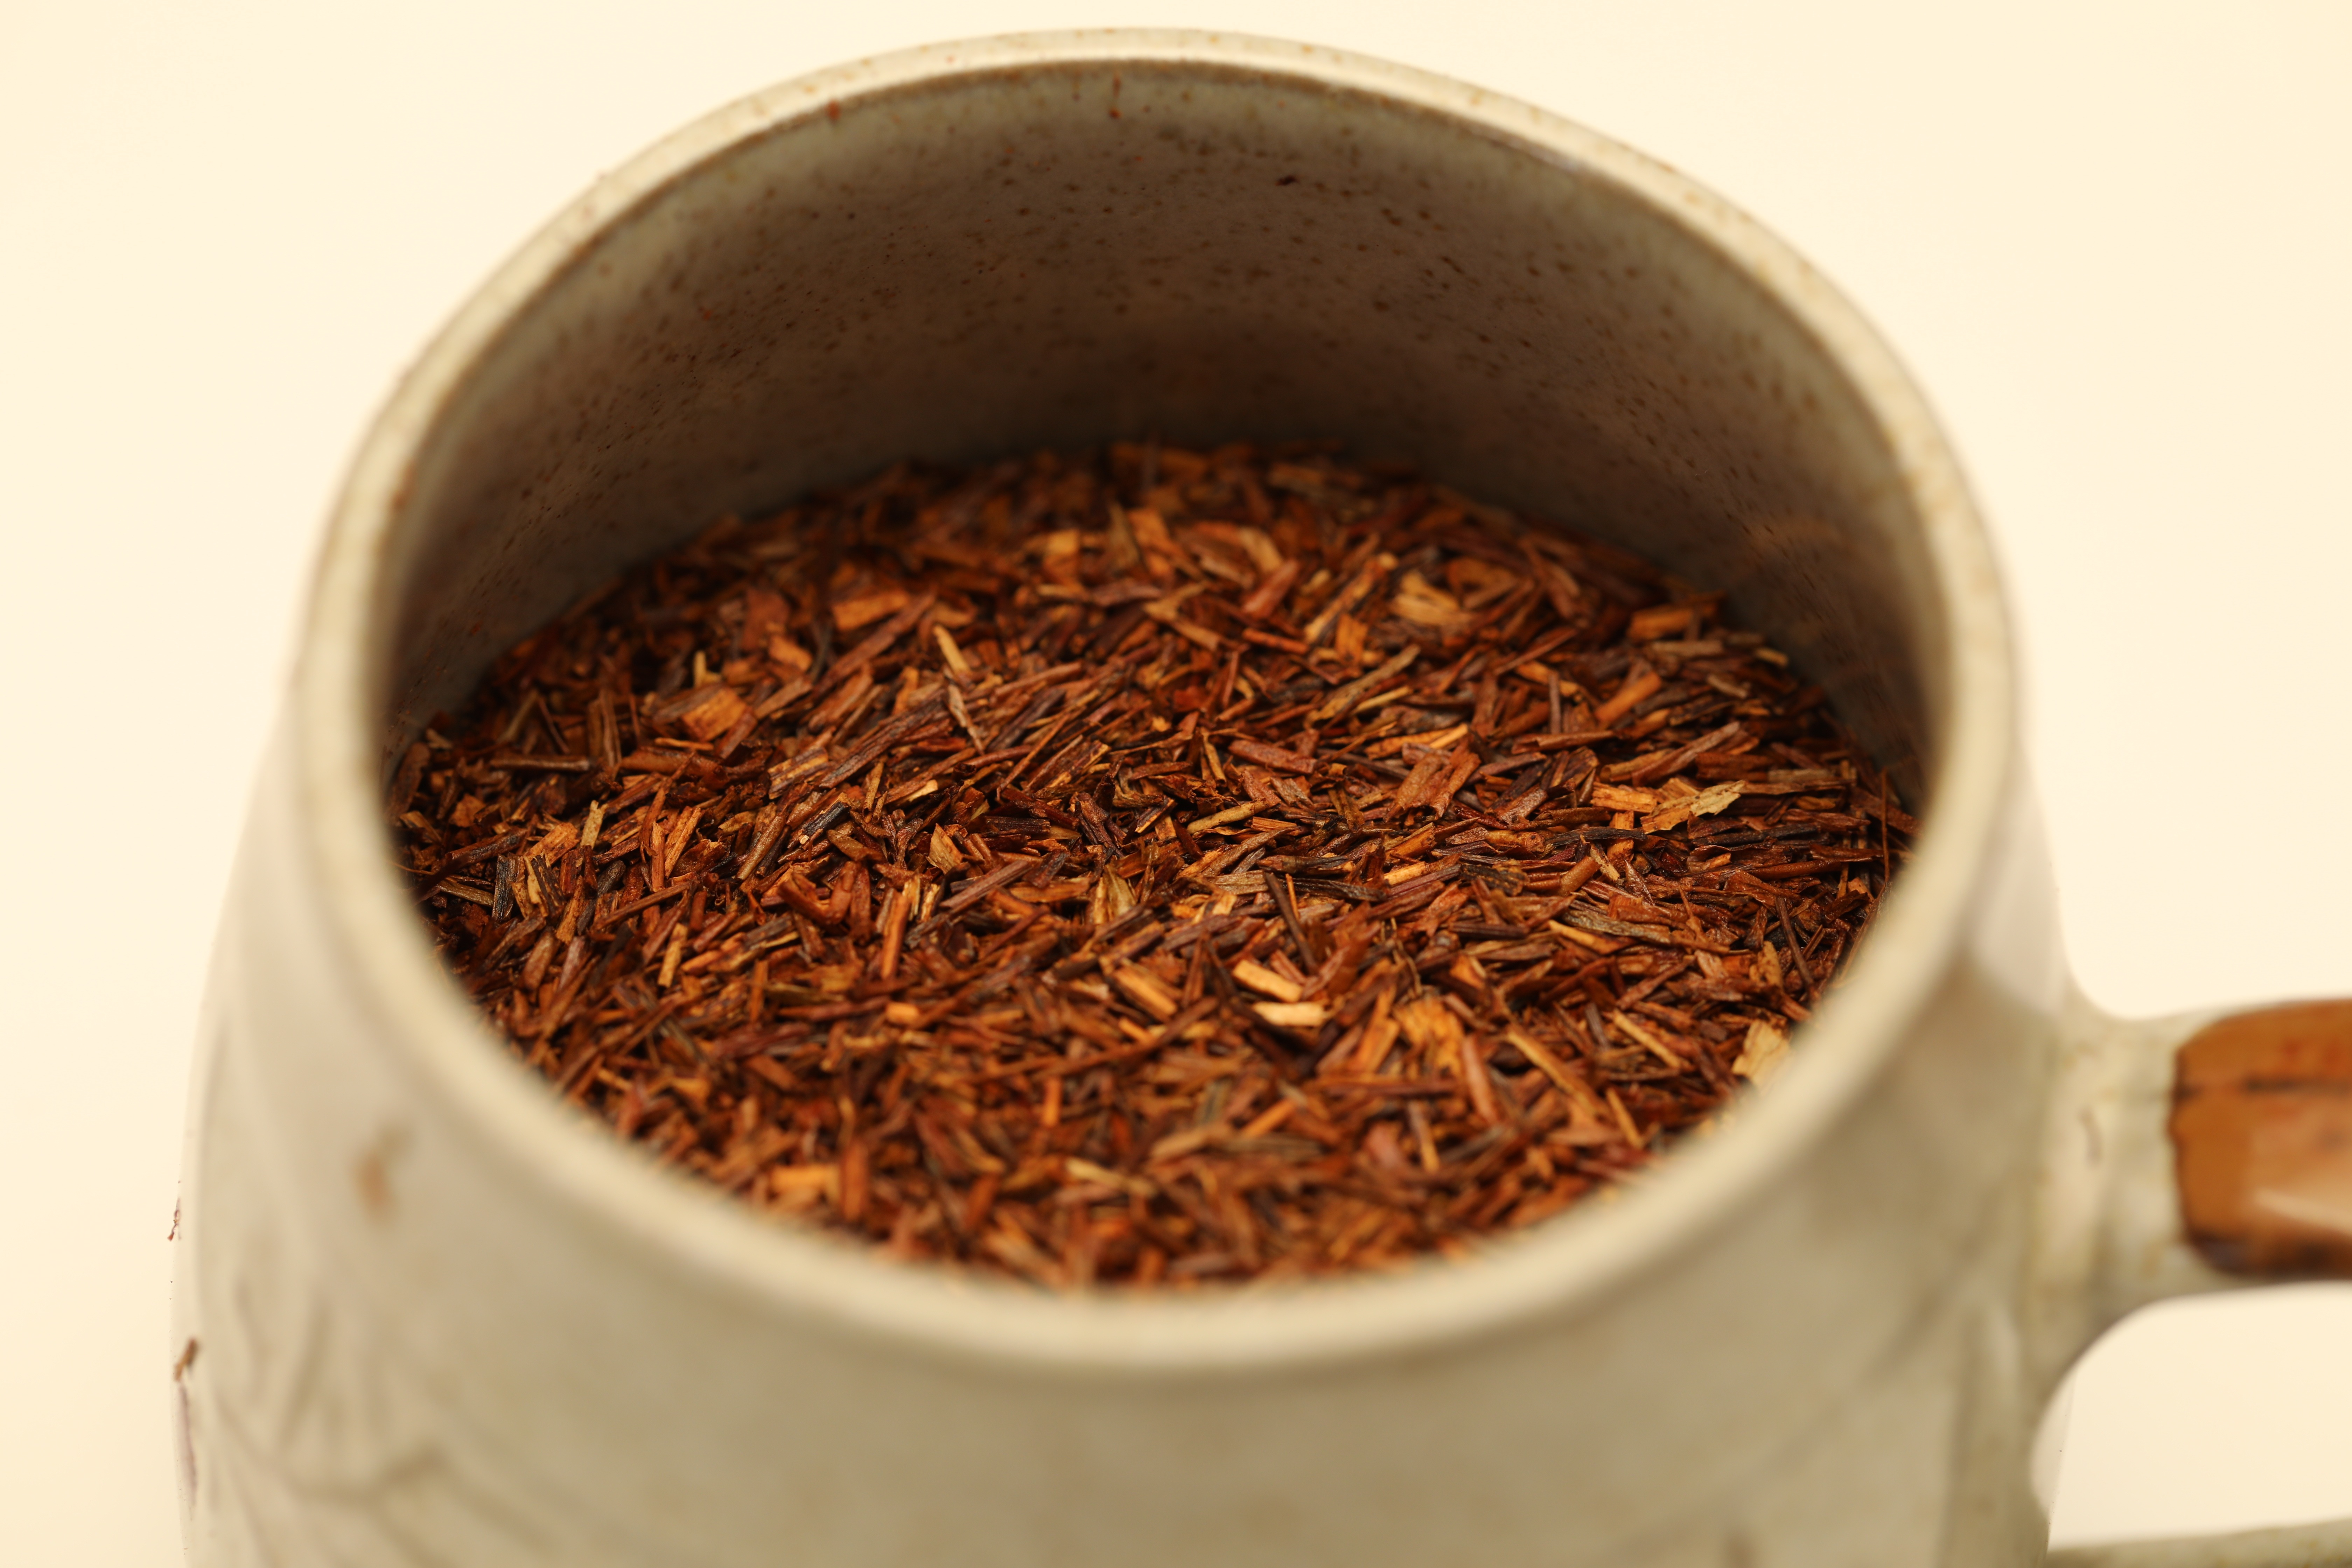
tea, food, herb, produce, crop, drink, caffeine, rooibos, flavor, spice mix, masala chai